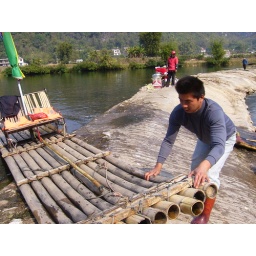
This boat man has to pull the bamboo boat across every divider as the water does not flow across in low tide.